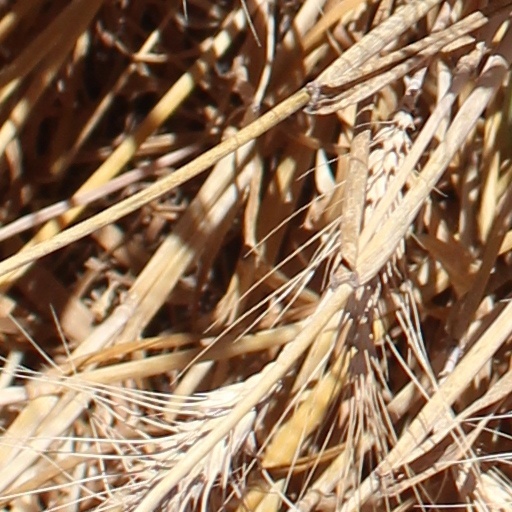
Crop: wheat